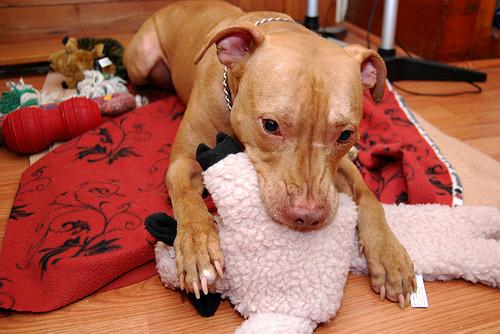
Breed: american pit bull terrier